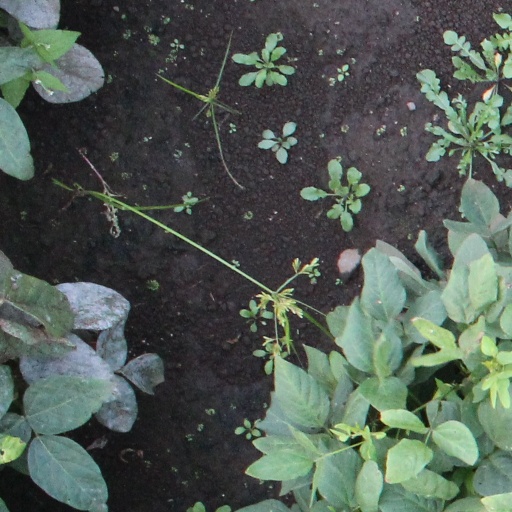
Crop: soybean